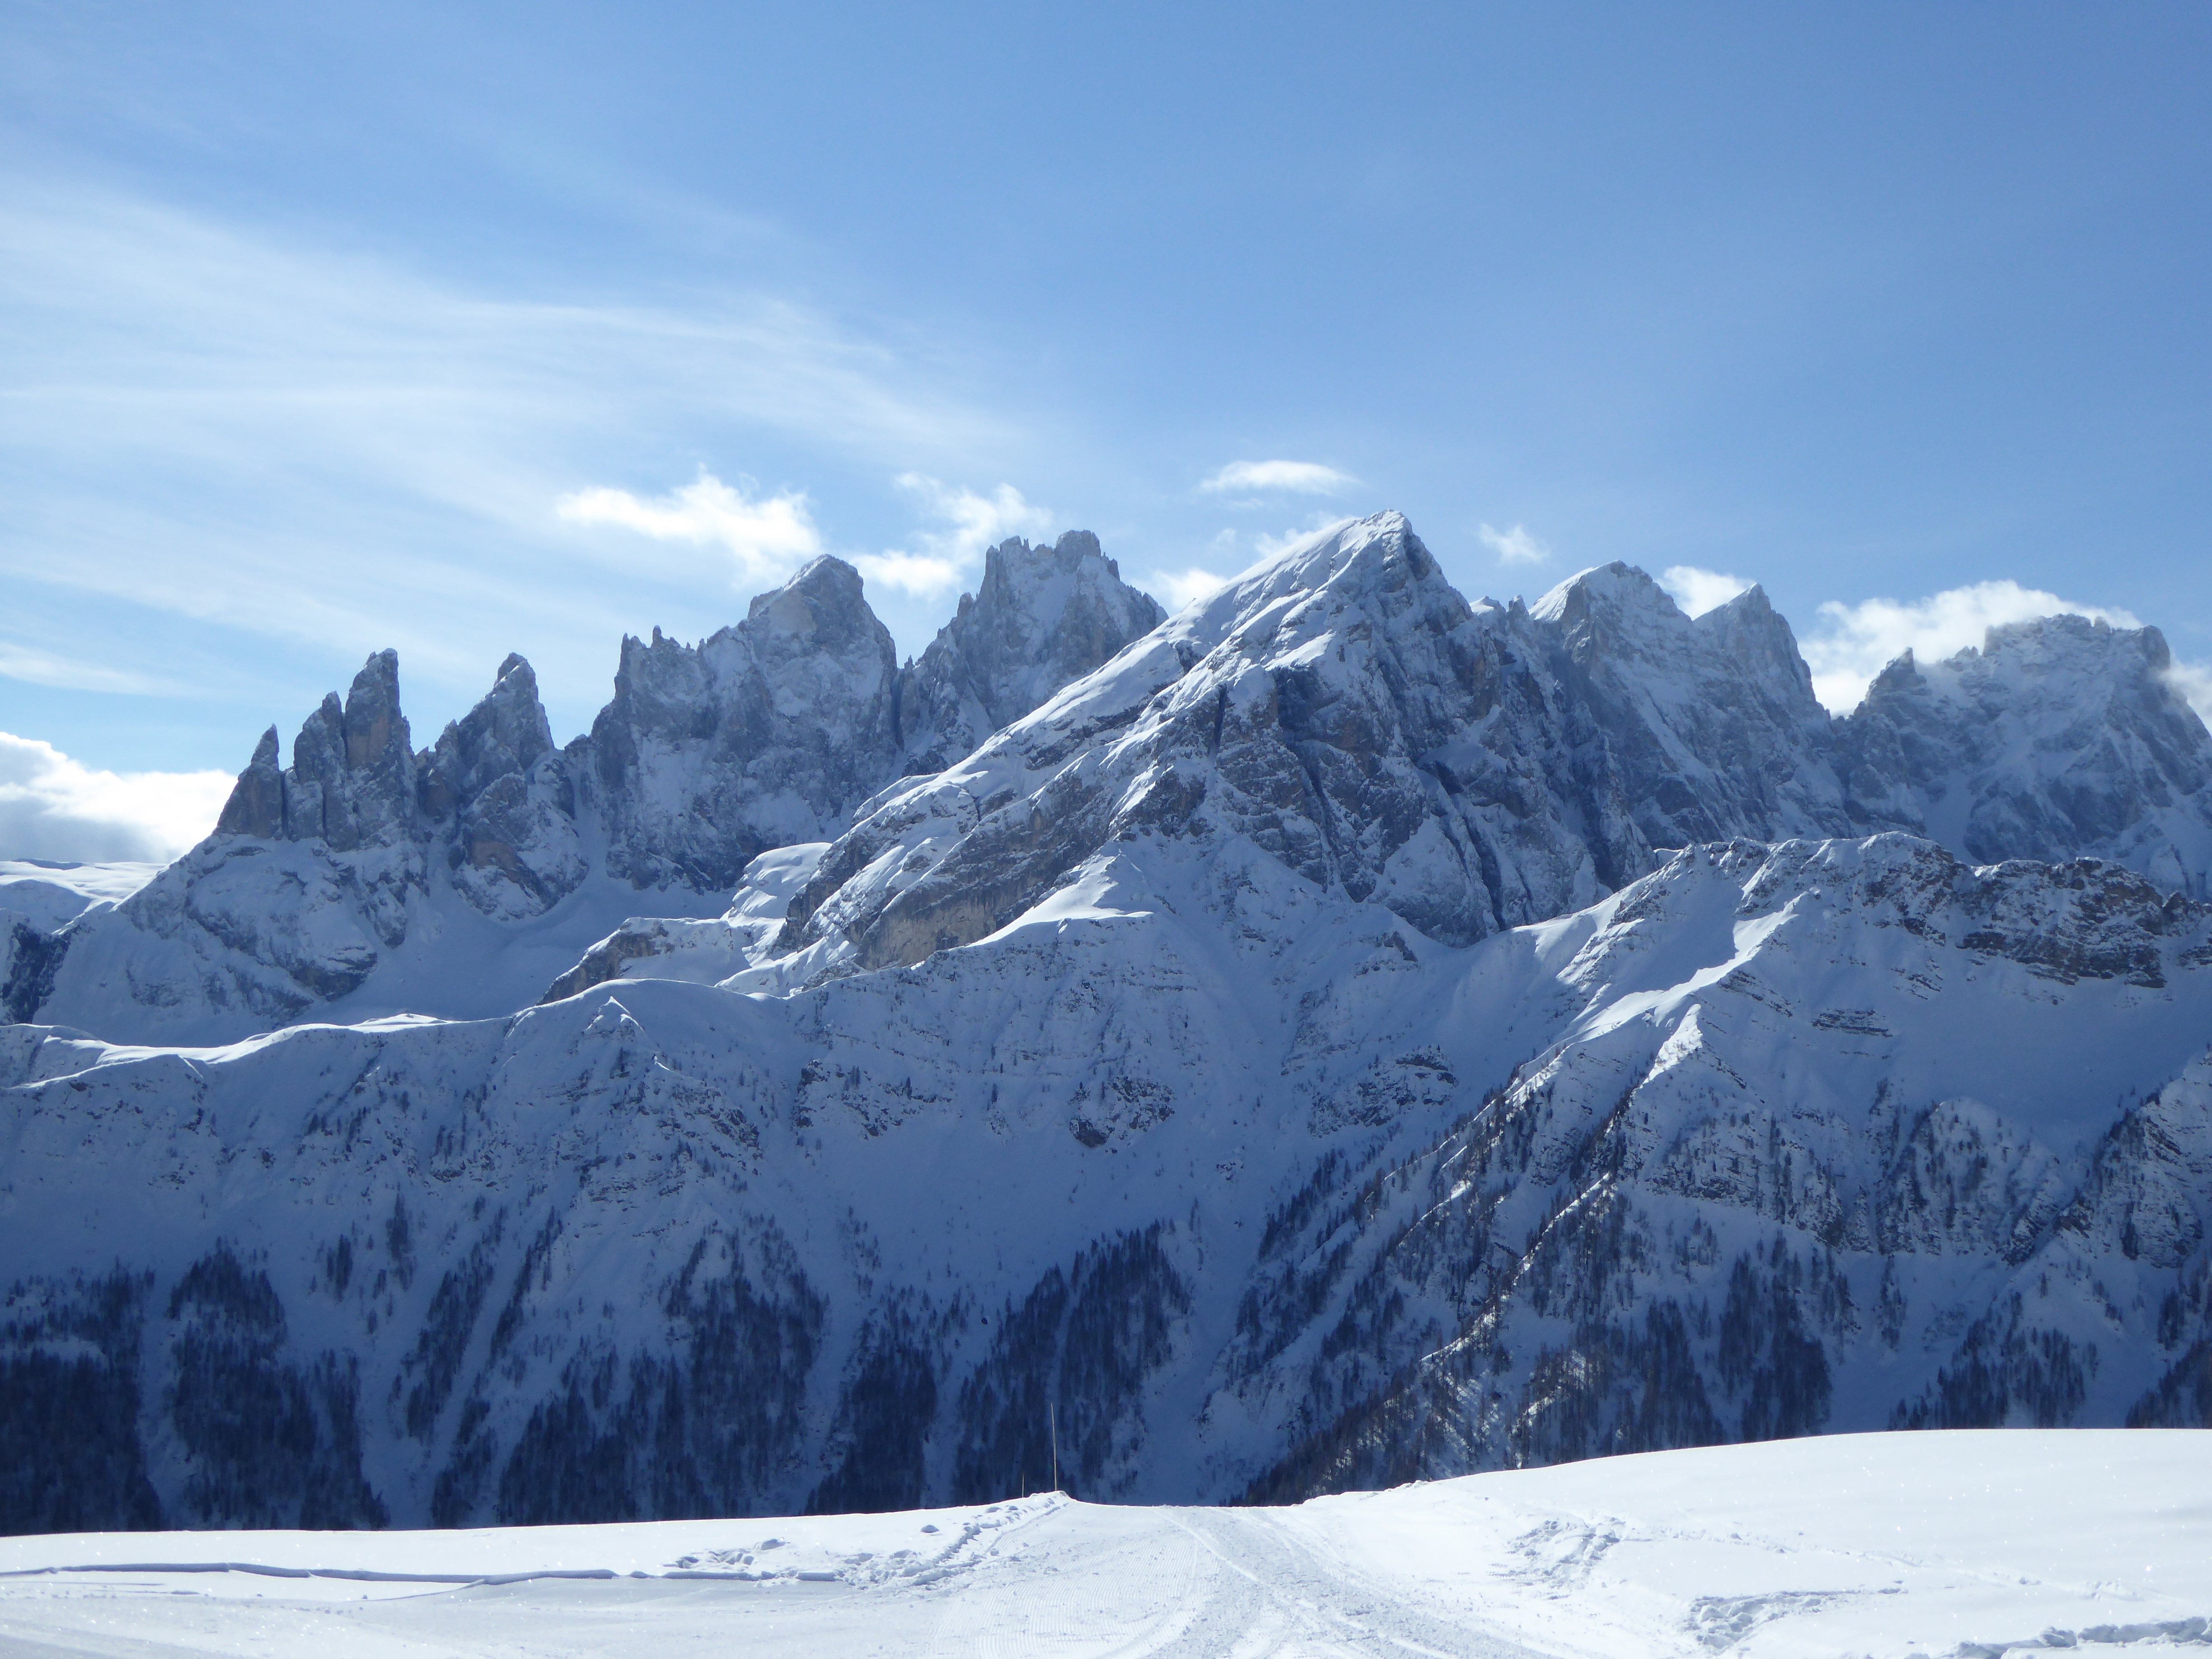
mountain, snow, winter, mountain range, weather, season, ridge, summit, winter sport, massif, resort, alps, plateau, cirque, piste, landform, ski touring, ski mountaineering, geographical feature, mountainous landforms, geological phenomenon, falcade